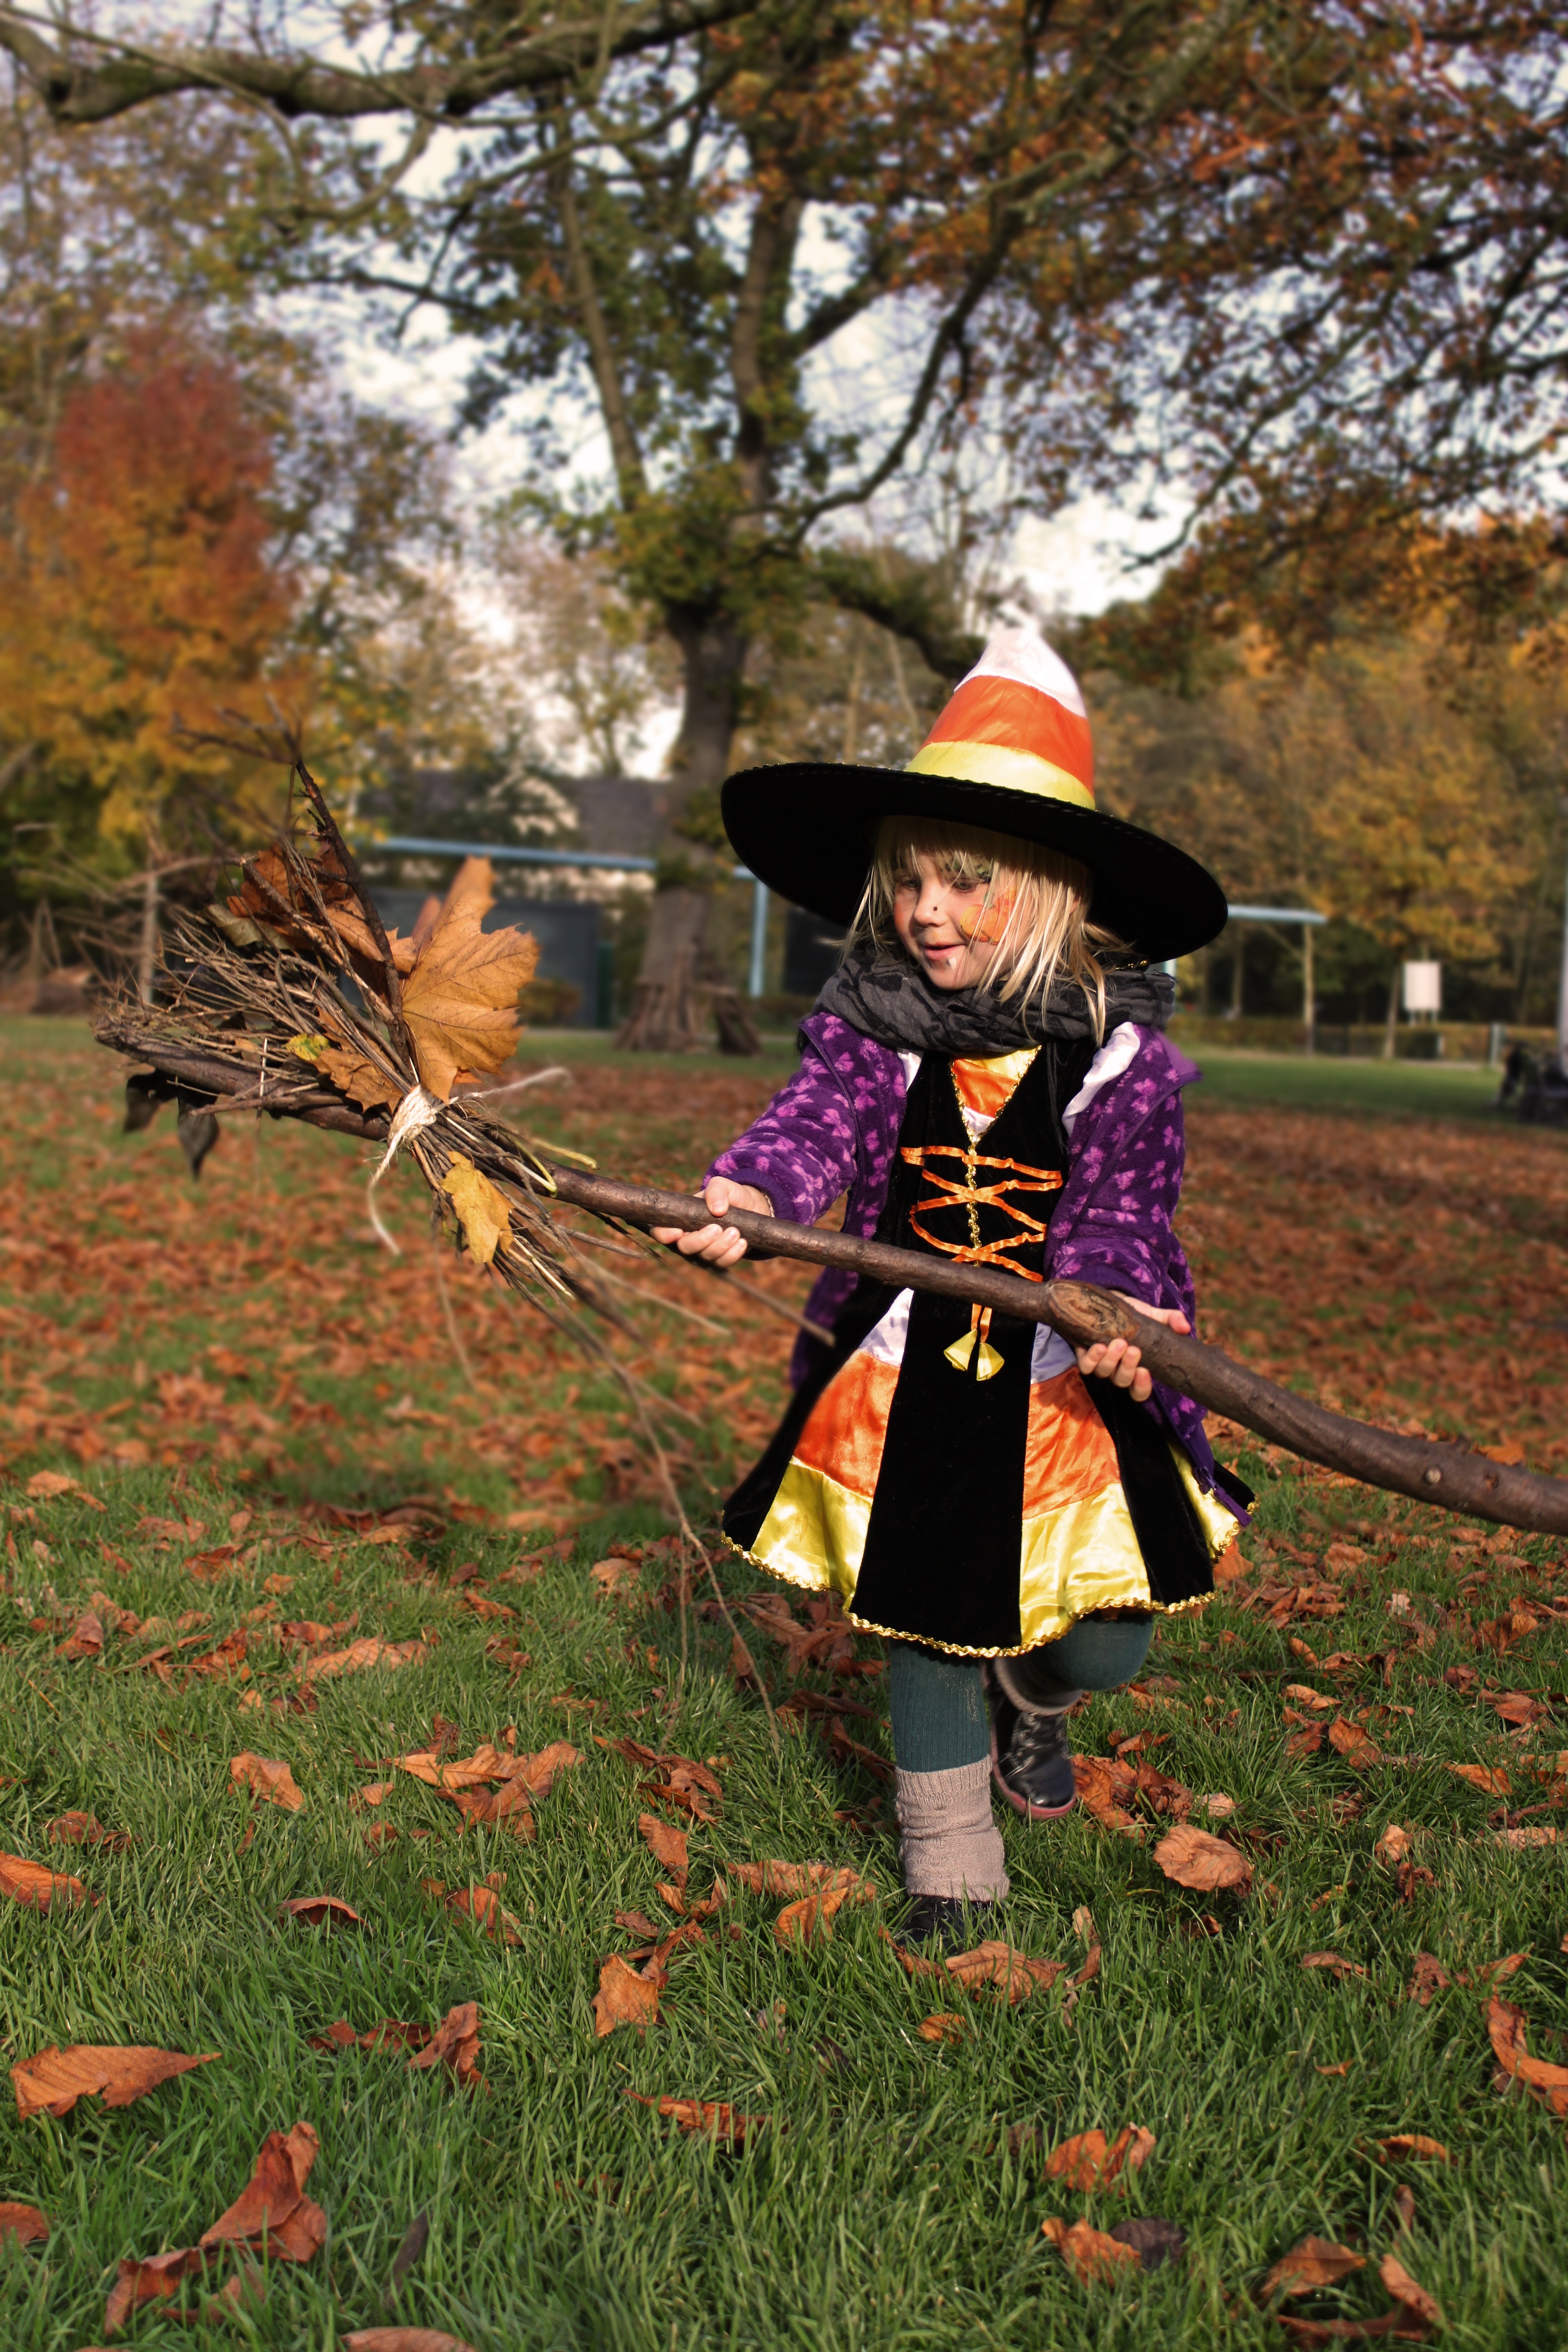
tree, plant, leaf, flower, spring, autumn, child, agriculture, season, scarecrow